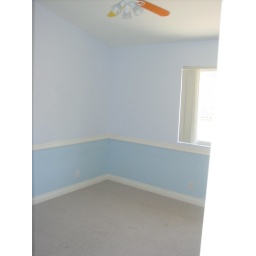
Darker &amp;quot;Volcanic Ash&amp;quot; below the chair rail - Granite type gray above. Looks amazing. :)